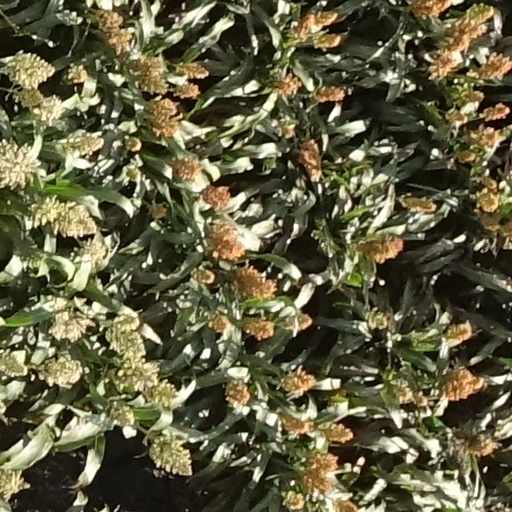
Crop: sorghum